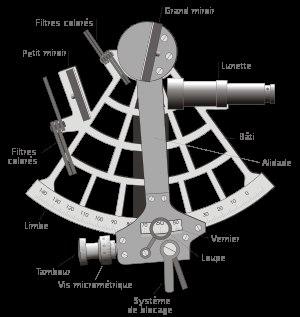
Un sextant est un instrument de navigation à réflexion servant à mesurer la distance angulaire entre deux points aussi bien verticalement que horizontalement.